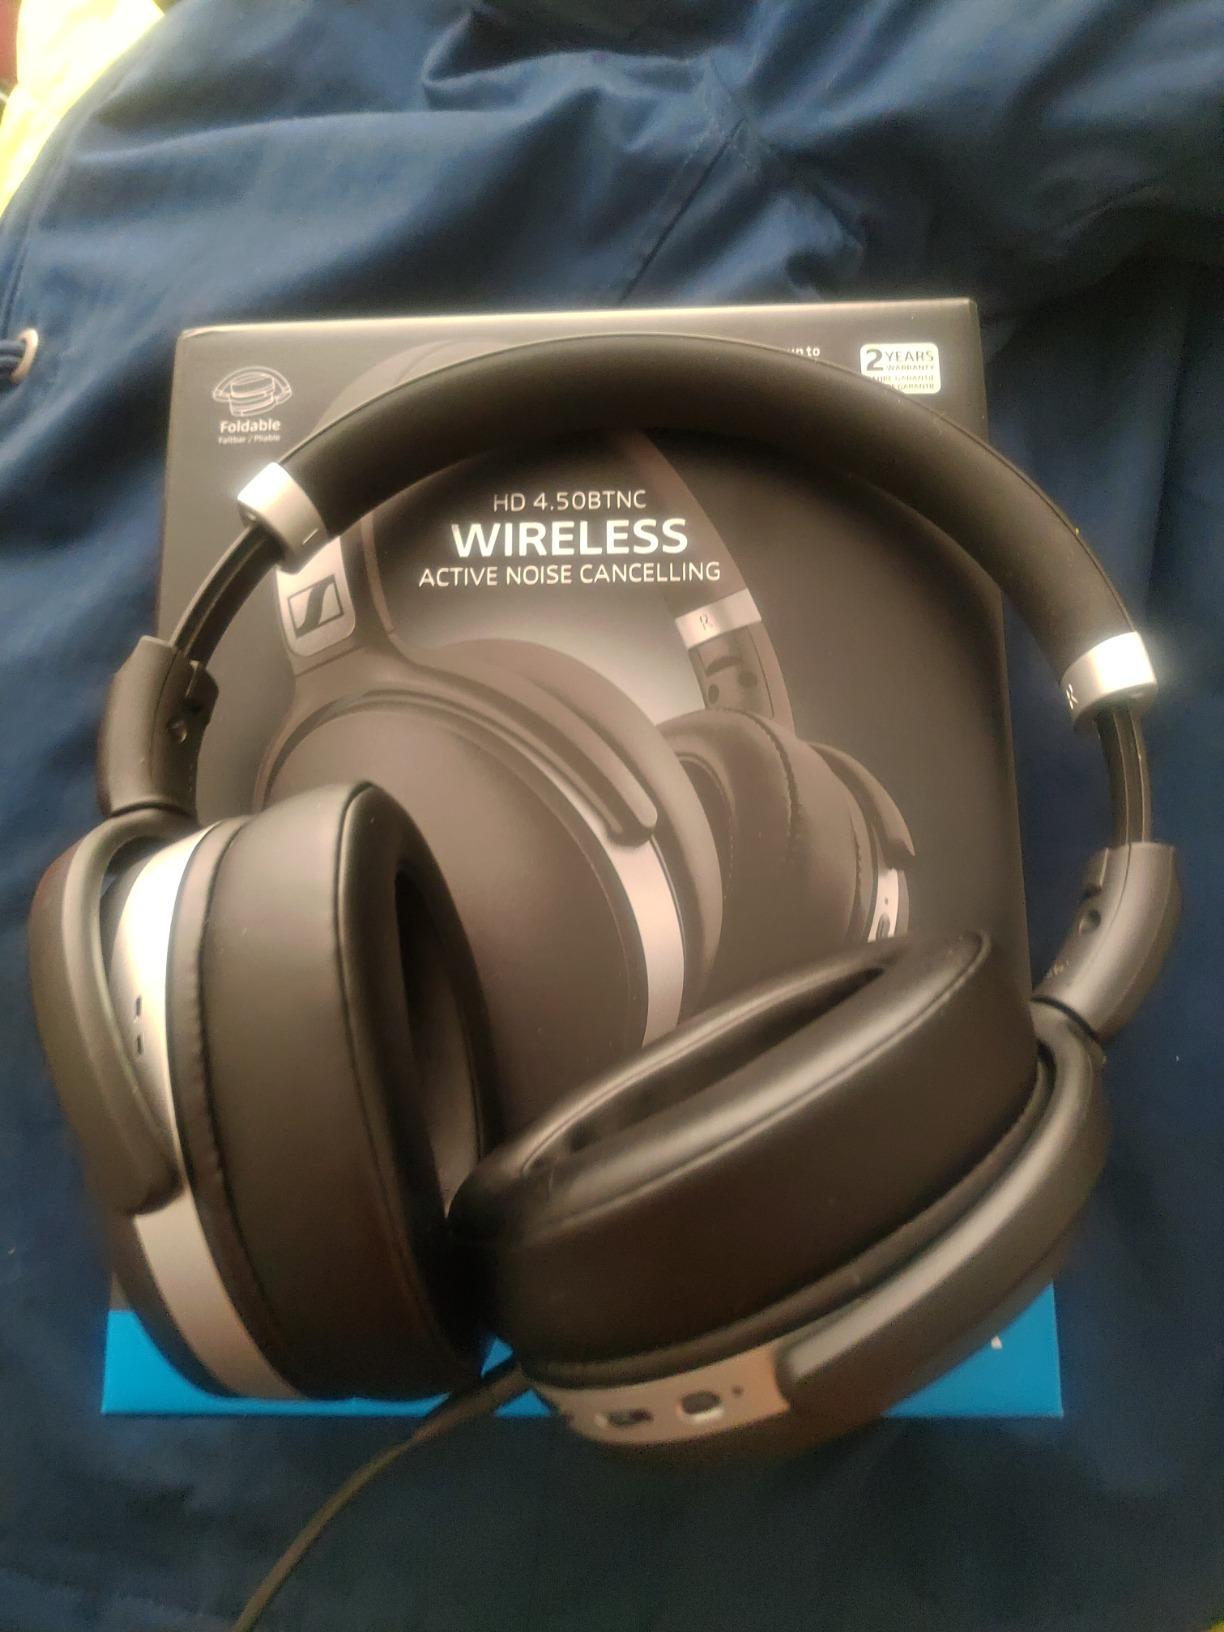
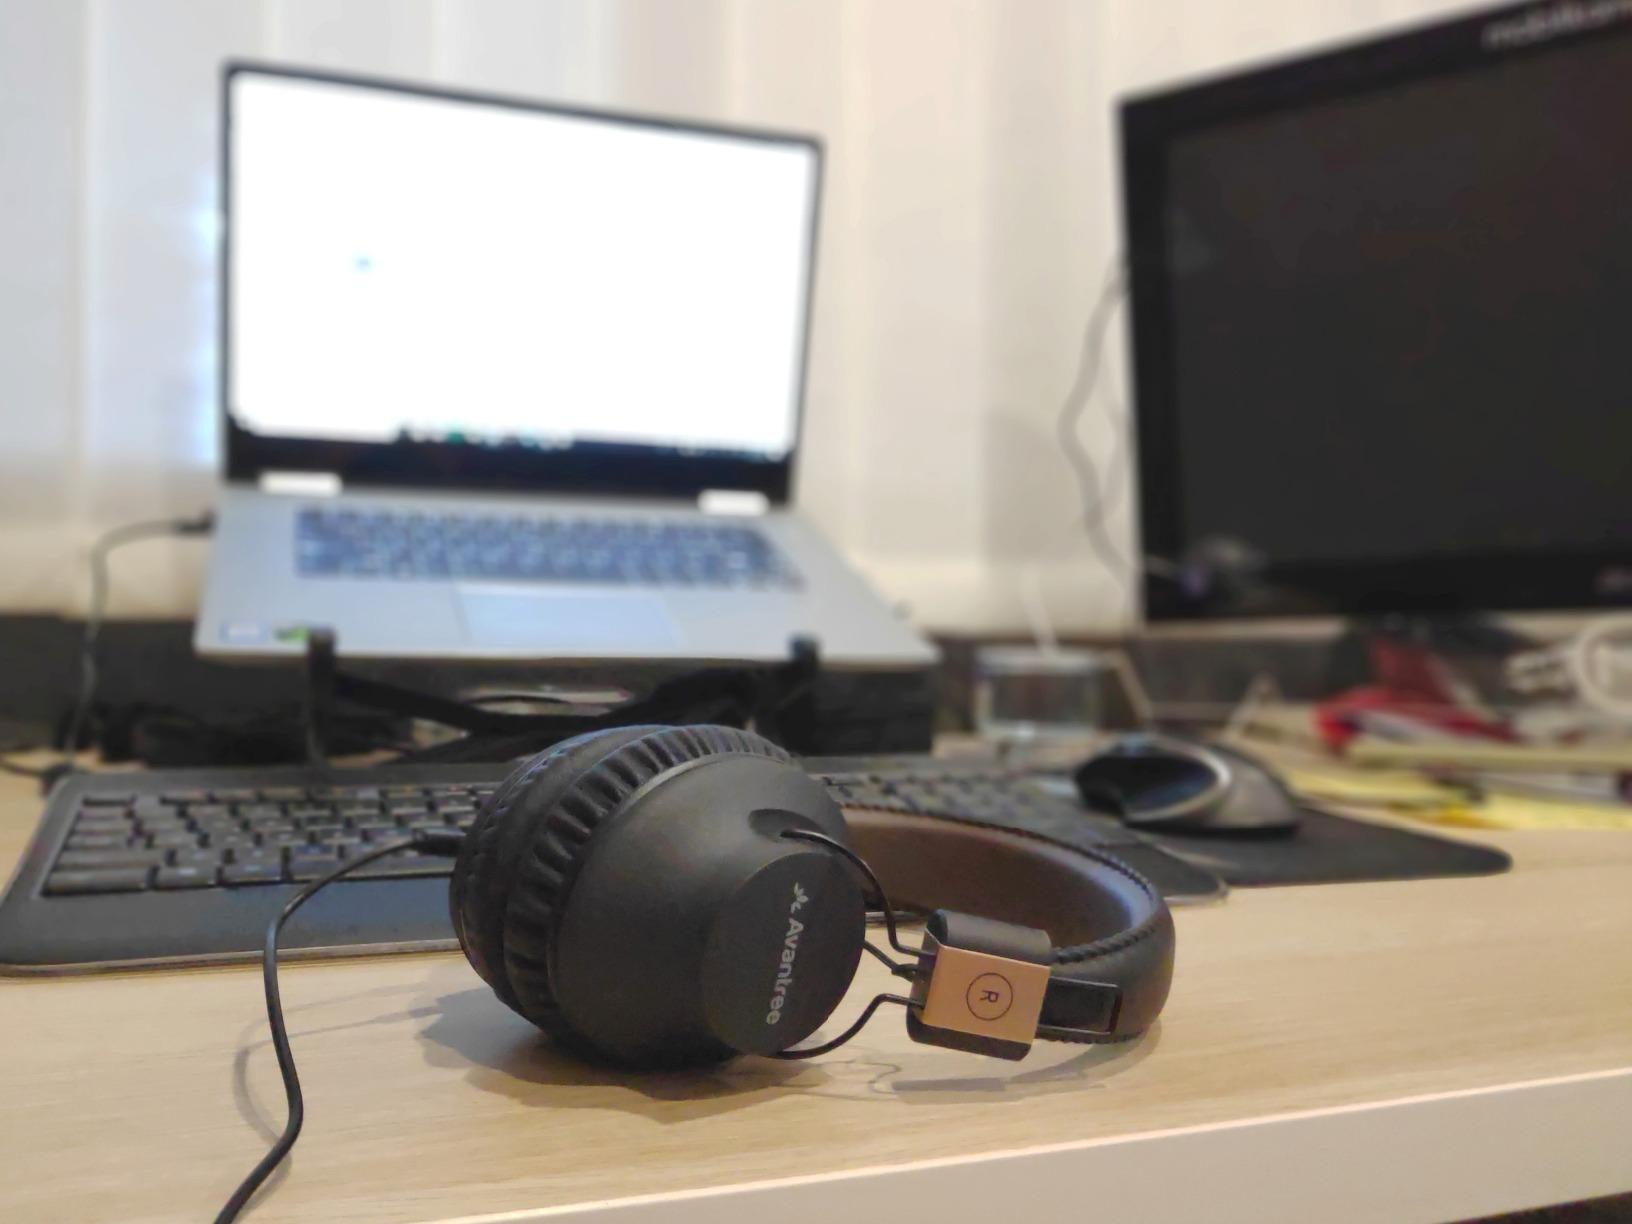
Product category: headphones
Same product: no